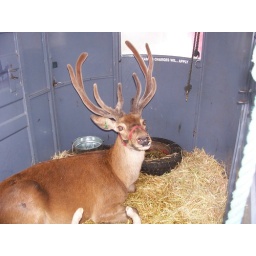
Look what I found when I looked over the door of the horse box. Victoria Pass